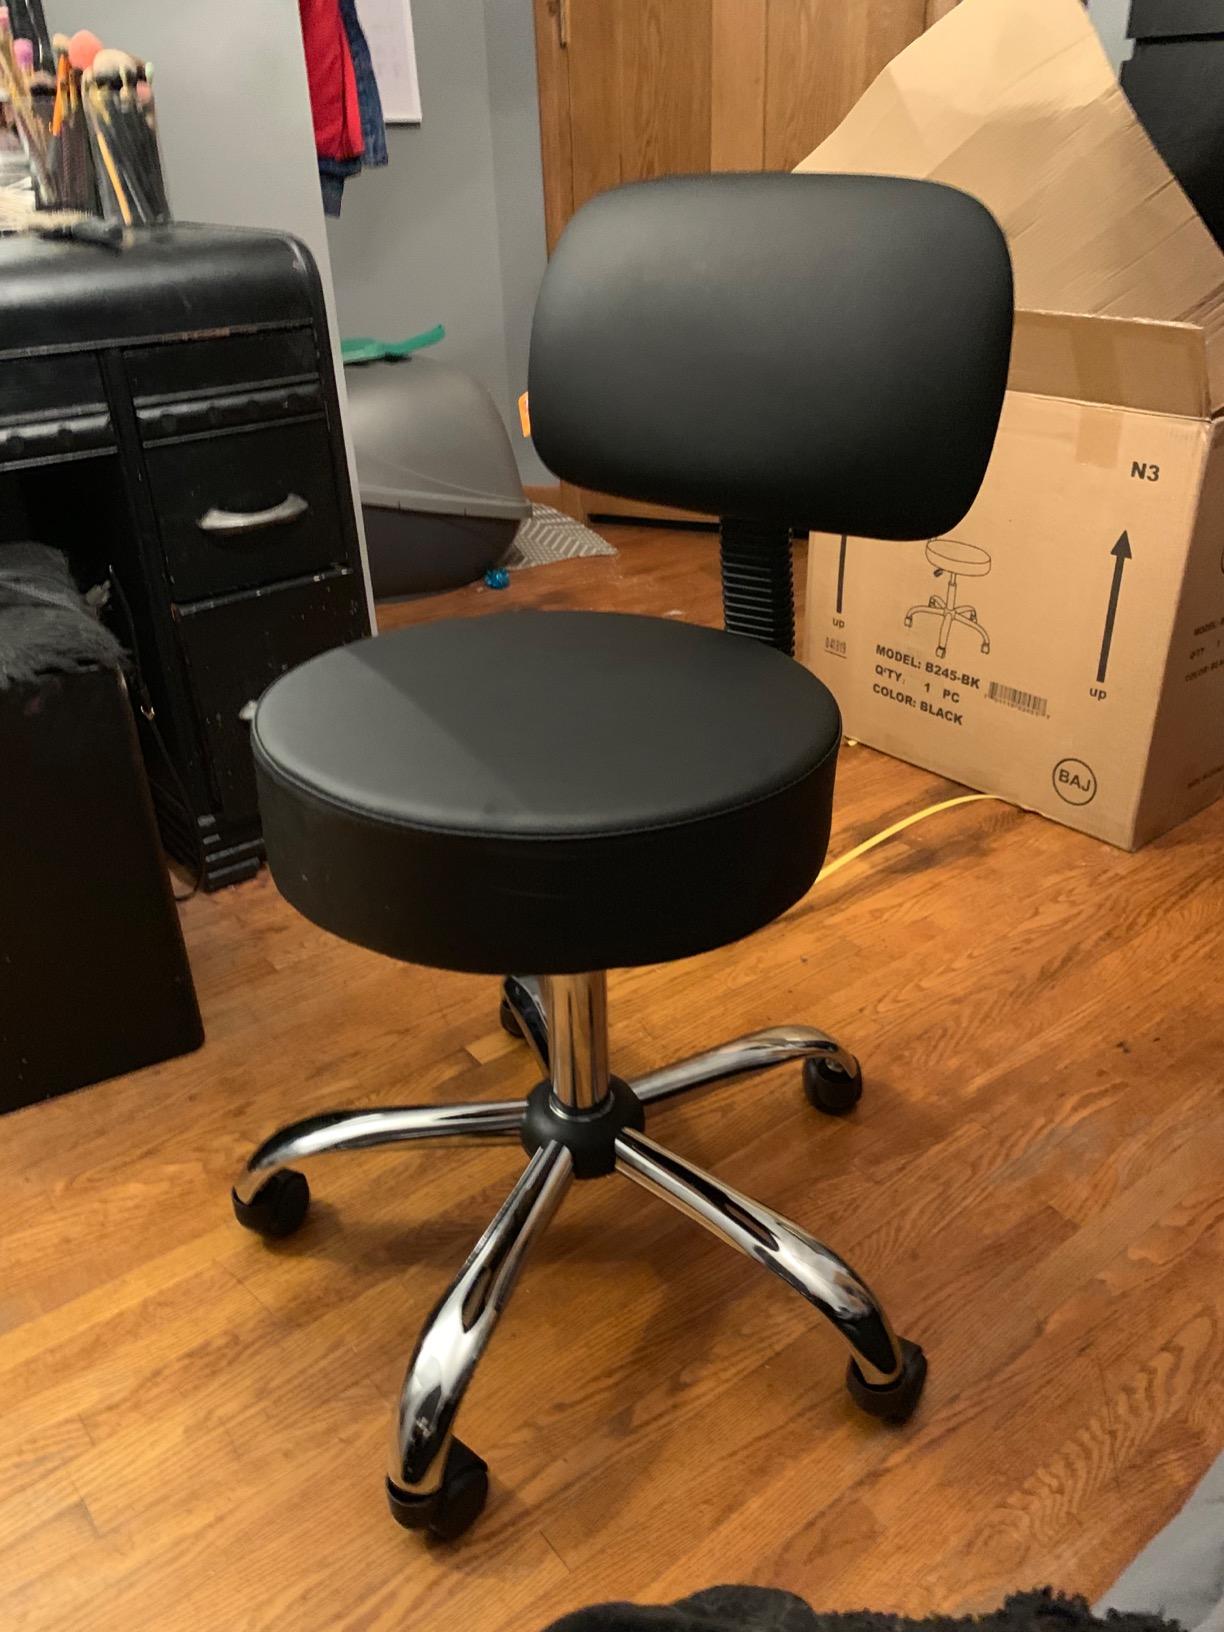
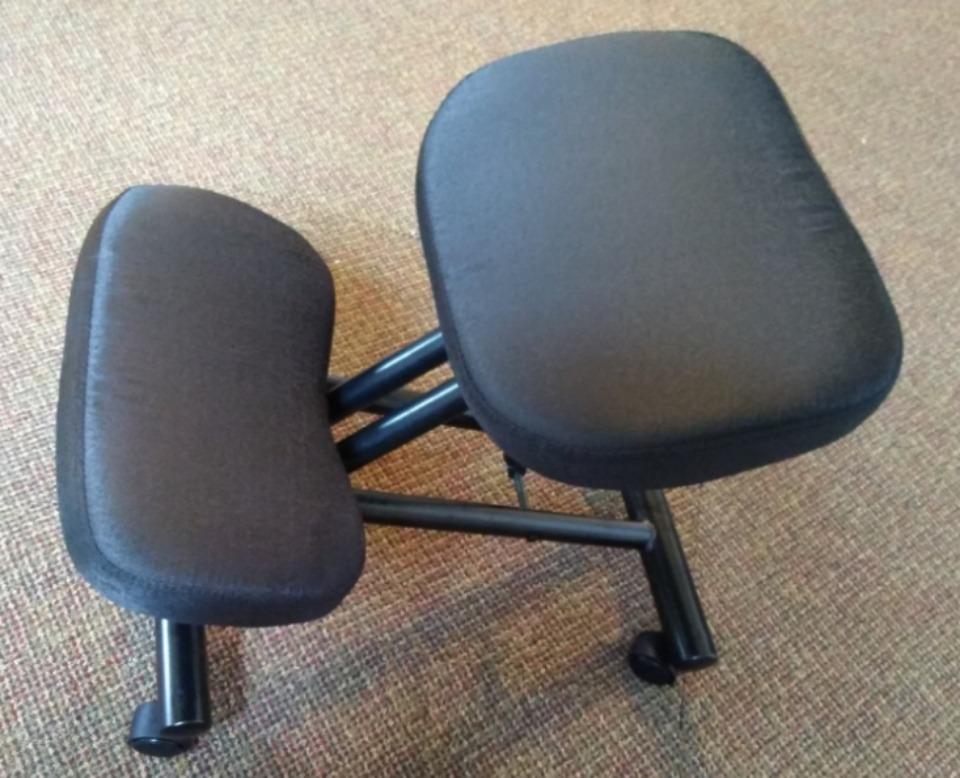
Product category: stool
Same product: no